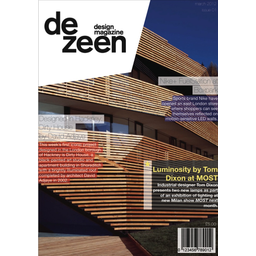
Label: paper